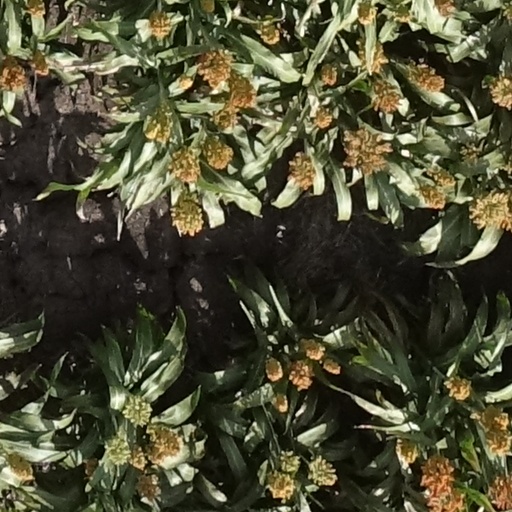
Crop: sorghum